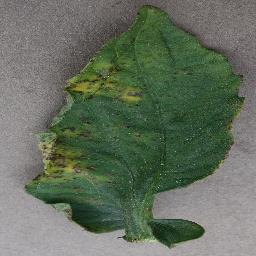
Label: Tomato___Bacterial_spot